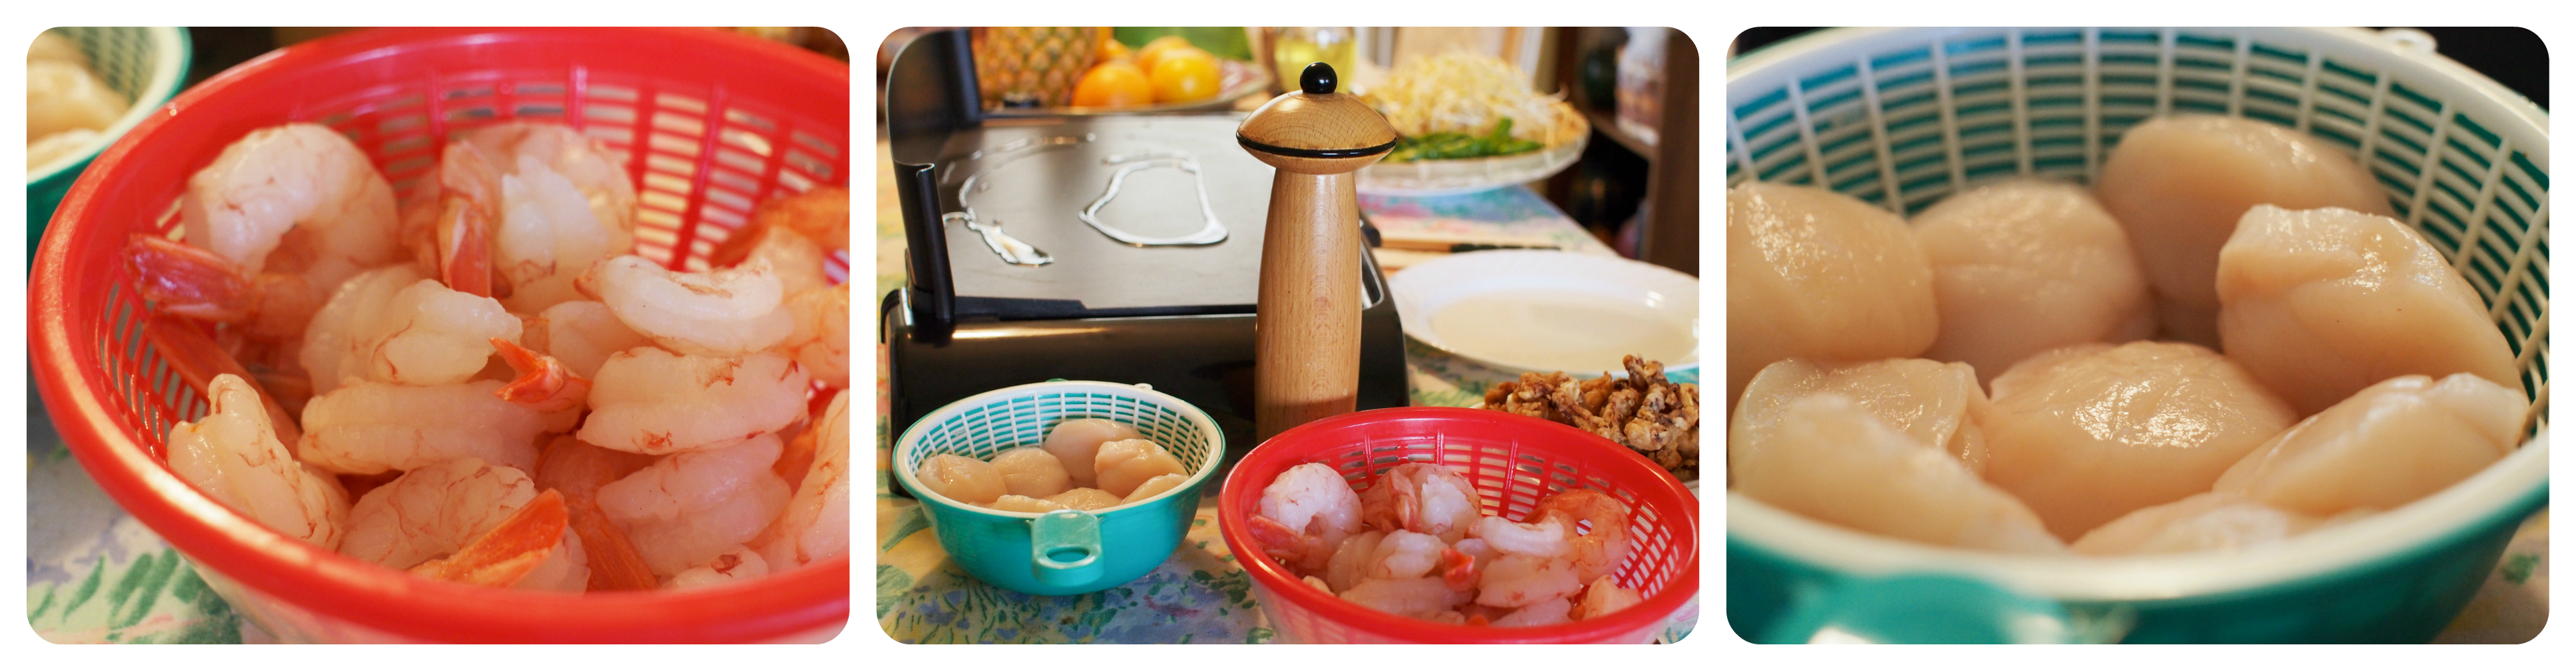
dish, meal, food, pepper, cooking, produce, seafood, squid, lunch, cuisine, grill, asian food, mill, japanese, dinner, hot, prawns, teppanyaki, scalops